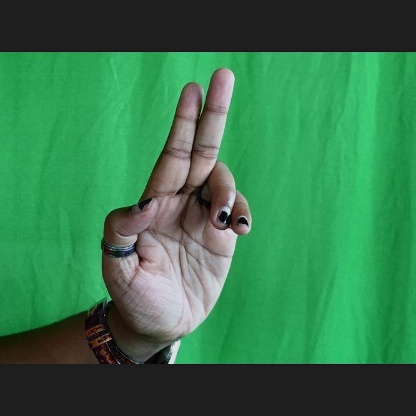
Mudra: Ardhapathaka